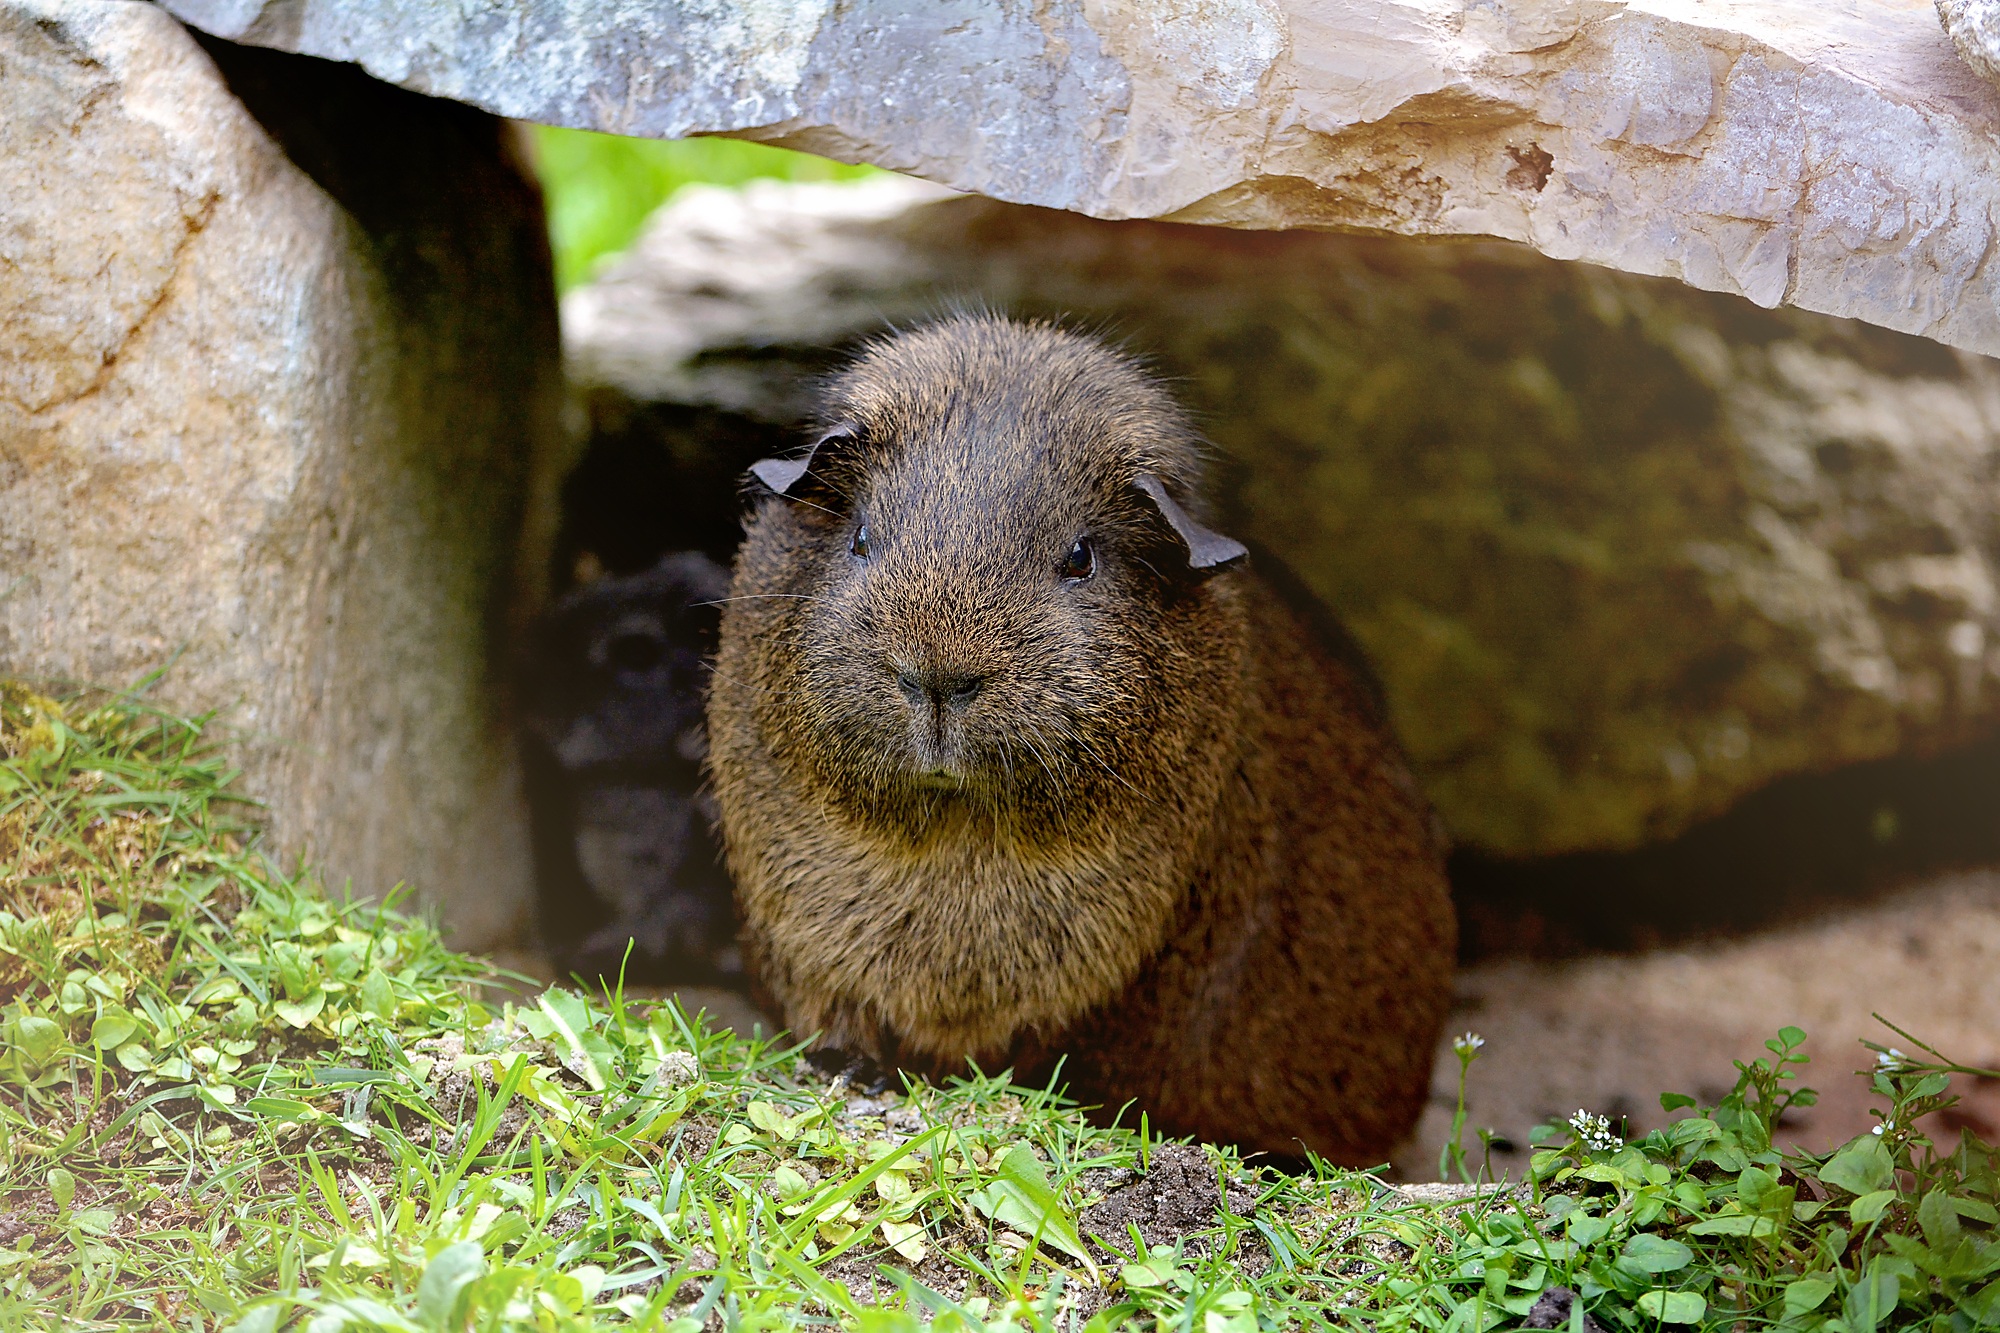
nature, animal, wildlife, wild, zoo, pet, mammal, rodent, fauna, life, guinea pig, vertebrate, nager, marmot, prairie dog, smooth hair, gray agouti, black buff agouti